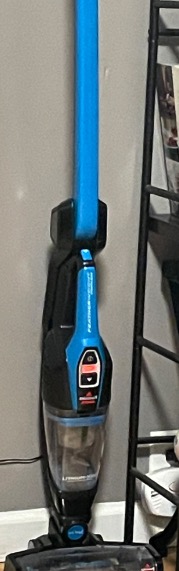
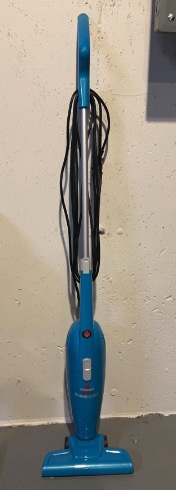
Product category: items_vacuum
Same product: no